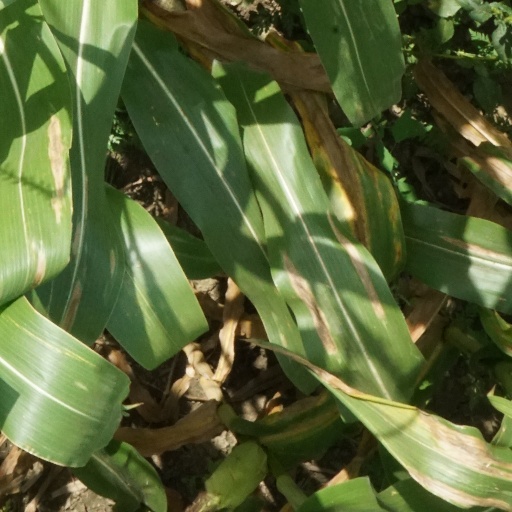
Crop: maize; corn